Richard Sahla

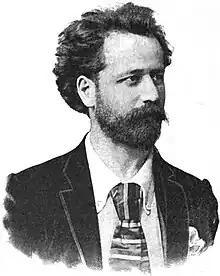
Richard Sahla

Richard Sahla (17 September 1855 in Graz – 30 April 1931 in Bückeburg) was a concert violinist, conductor and composer.